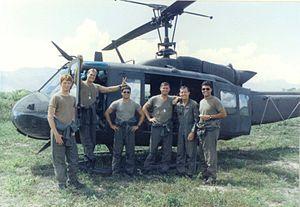
L'opération Golden Pheasant est un déploiement d'urgence des troupes américaines au Honduras en 1988, en réponse aux actions du Front sandiniste de libération nationale nicaraguayen. Elle a pour but de dissuader les forces sandinistes de pénétrer sur le territoire hondurien, qui servait de base arrière aux groupes contre-révolutionnaires, les contras.